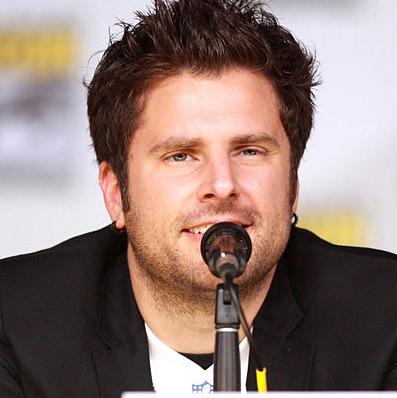
Age: 36